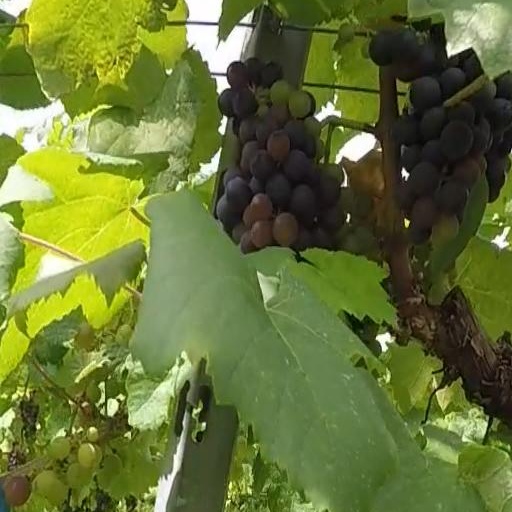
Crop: grape